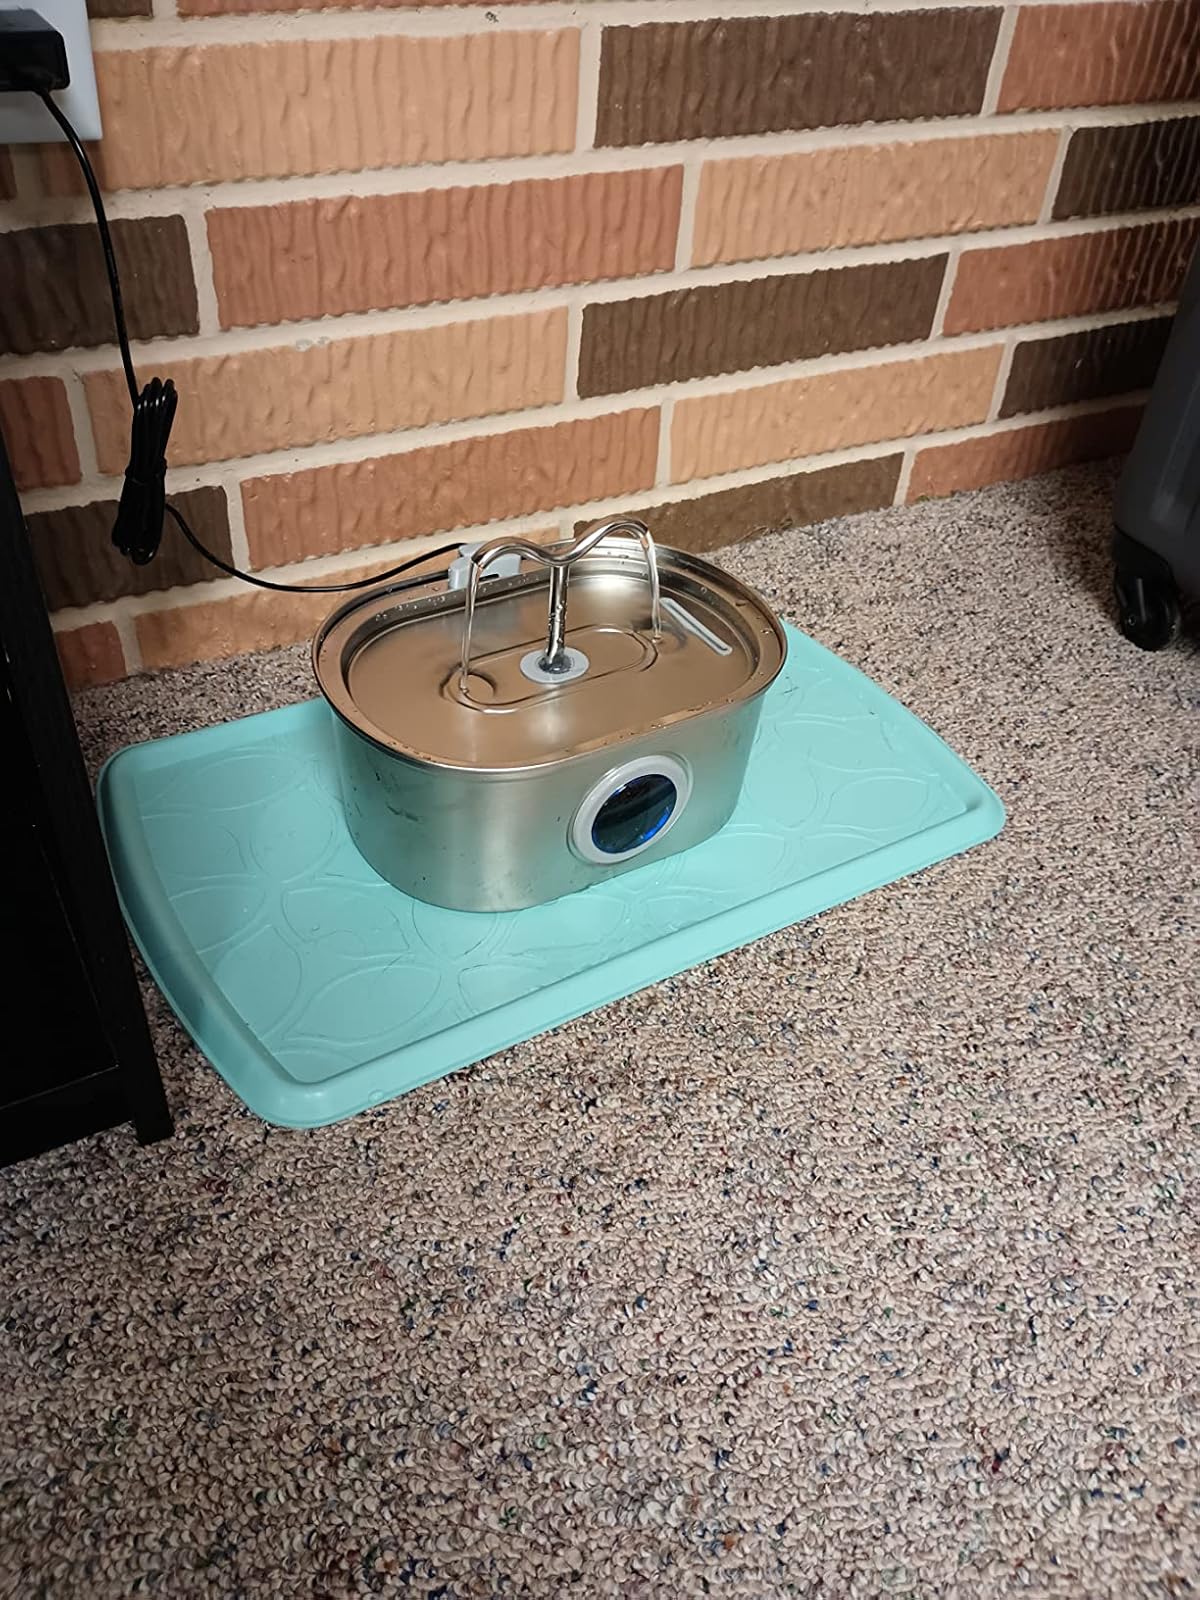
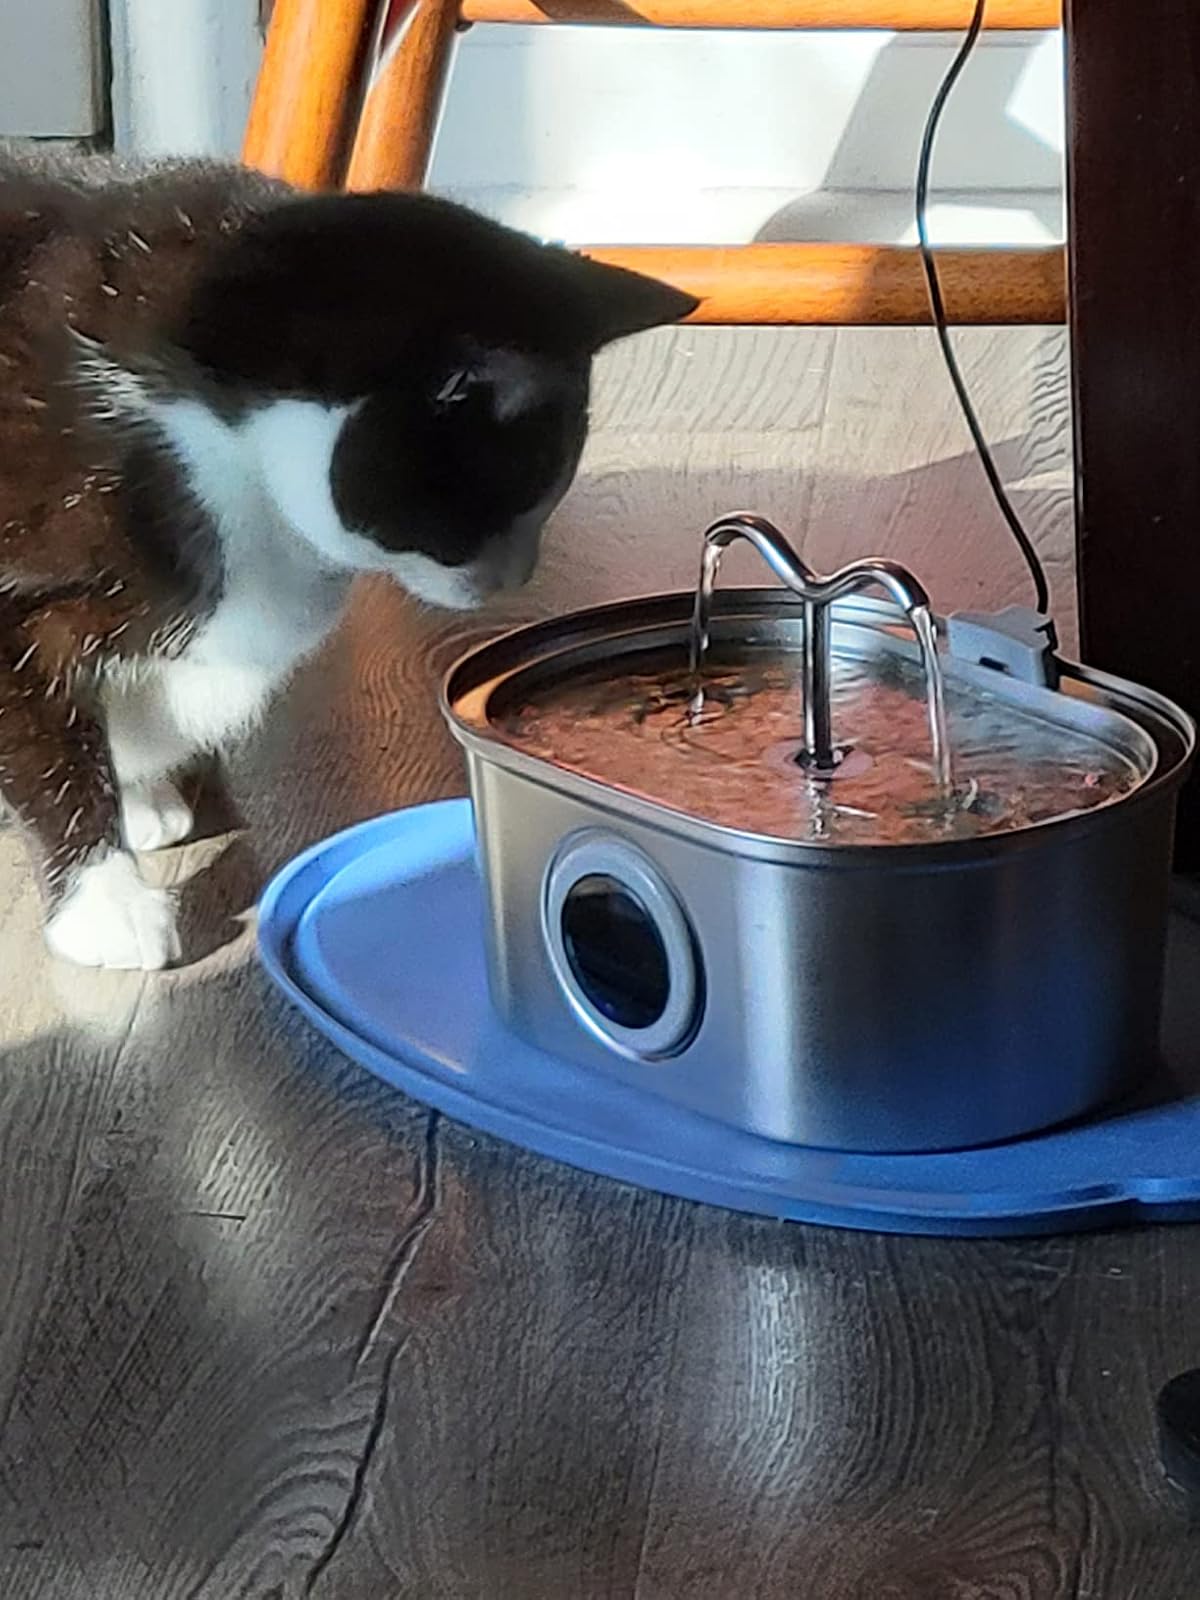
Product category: items_bowl
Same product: yes